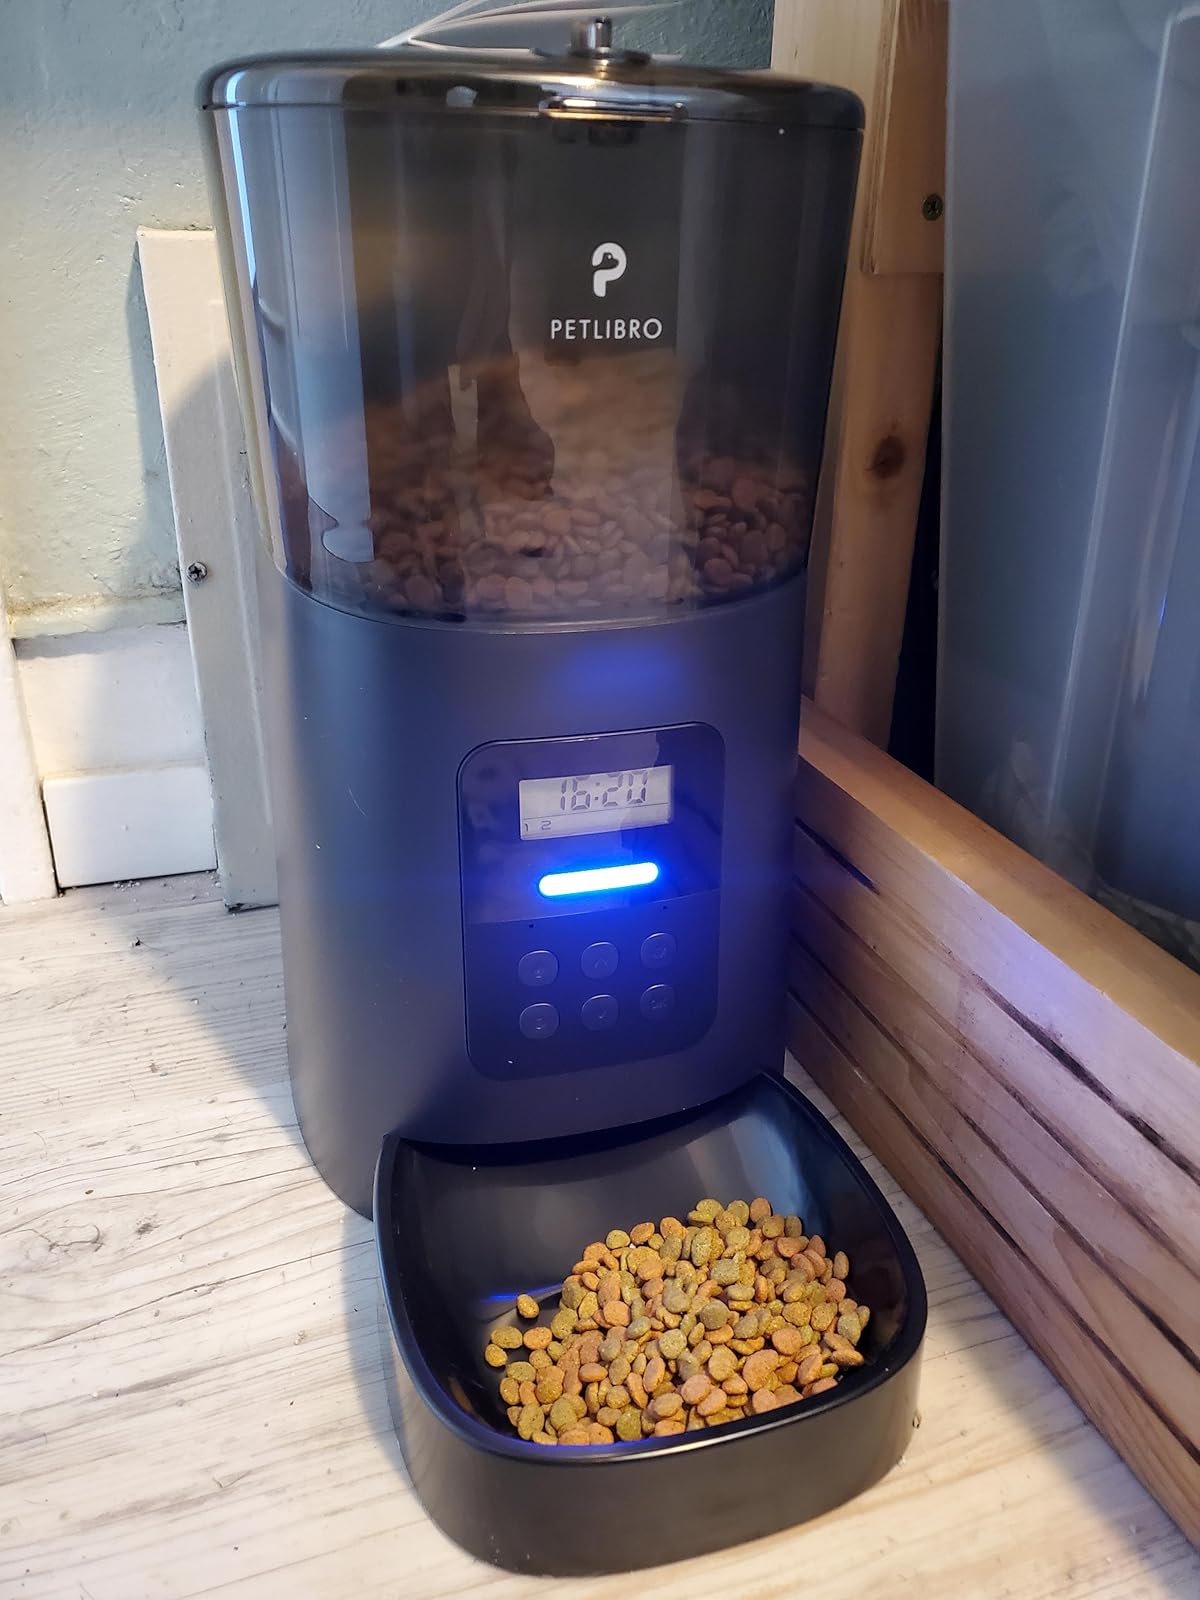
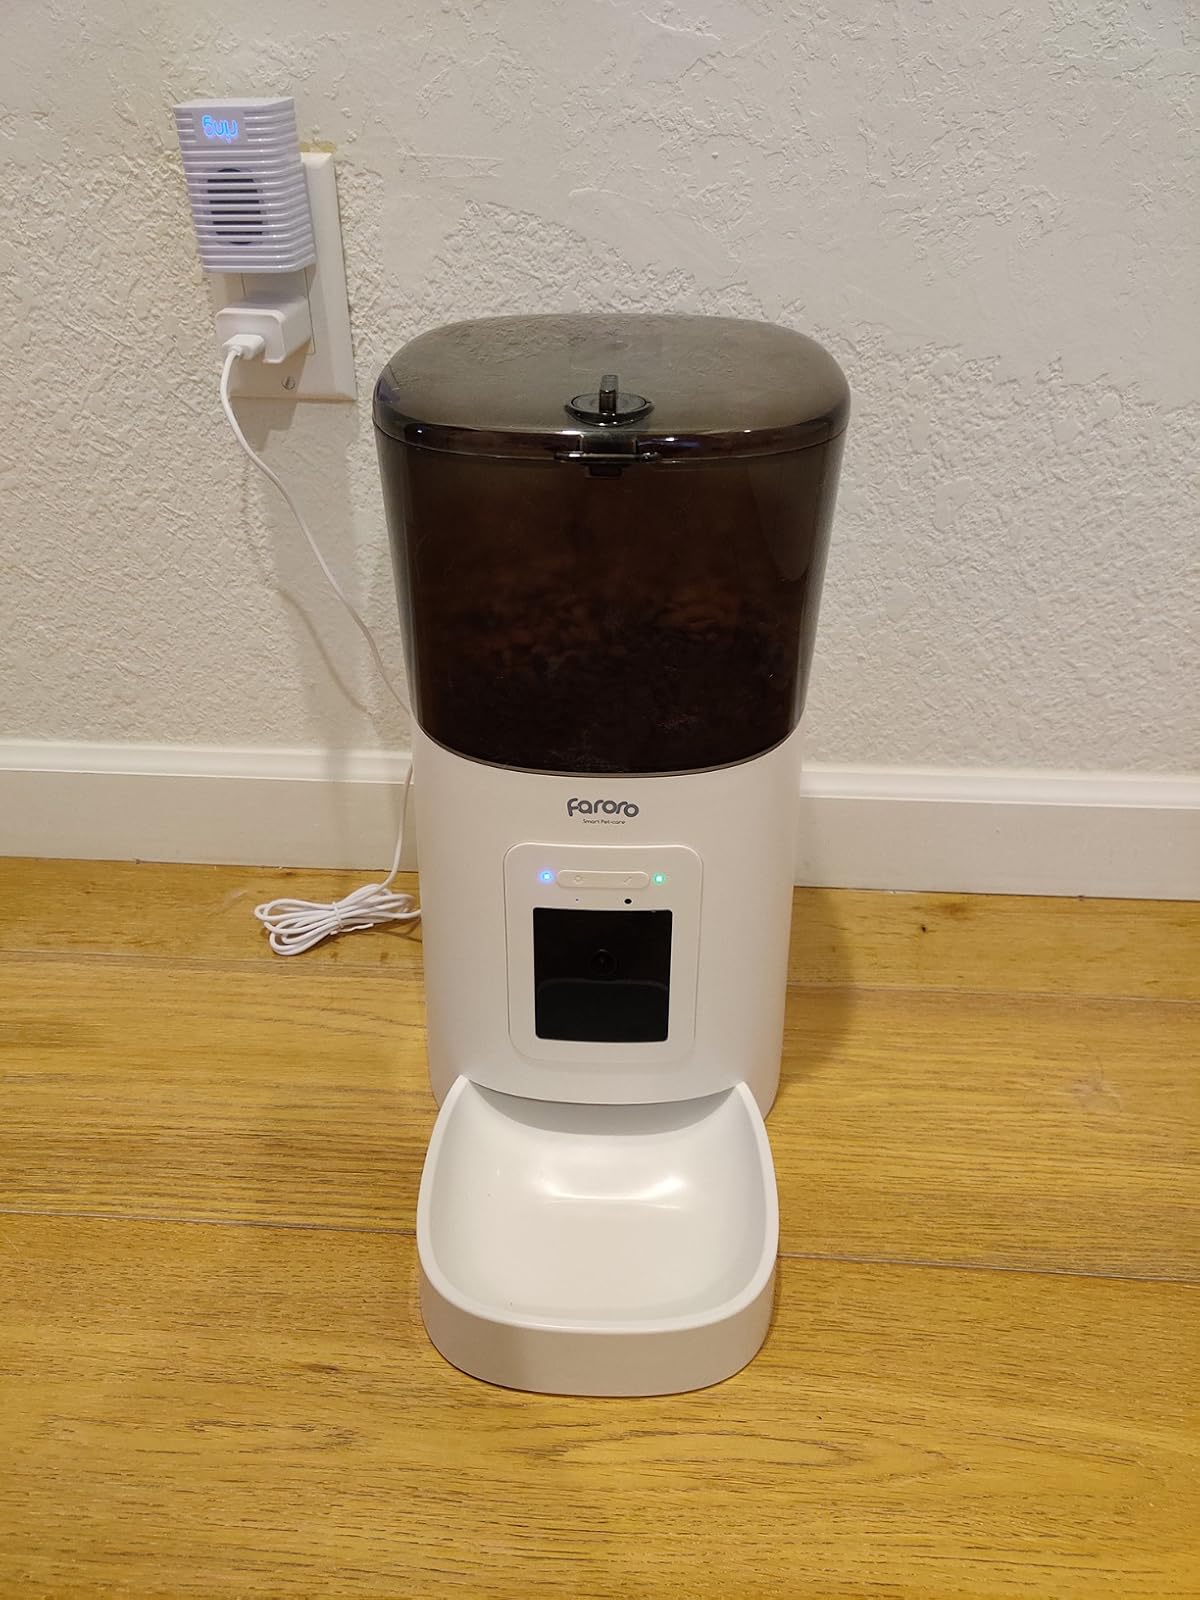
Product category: items_feeder
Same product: no